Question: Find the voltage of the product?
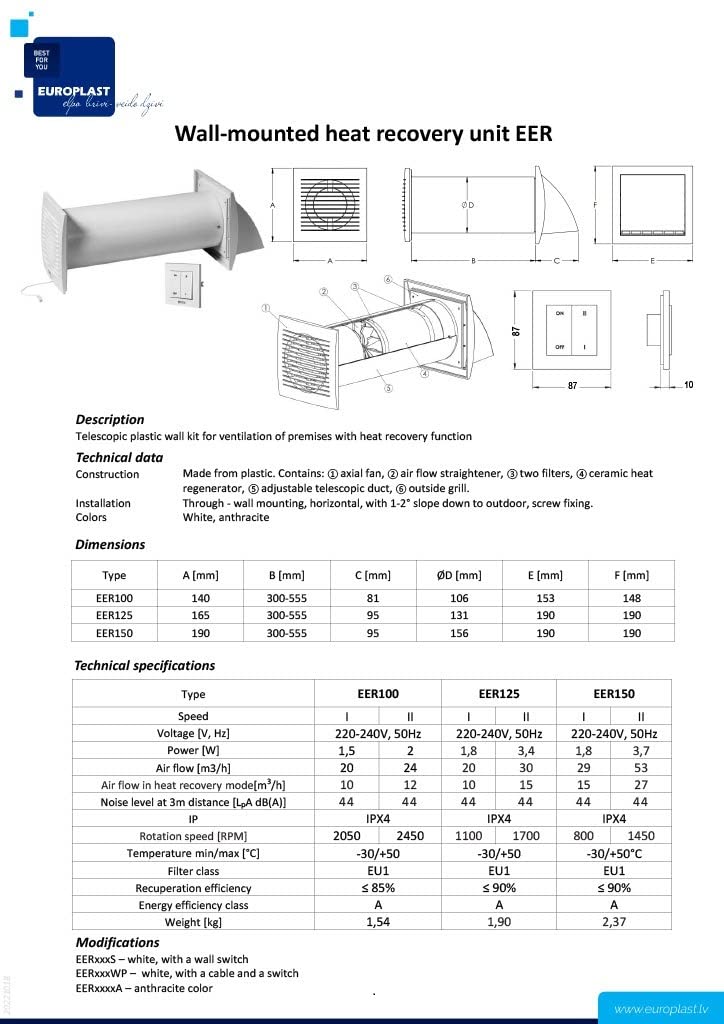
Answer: [220.0, 240.0] volt